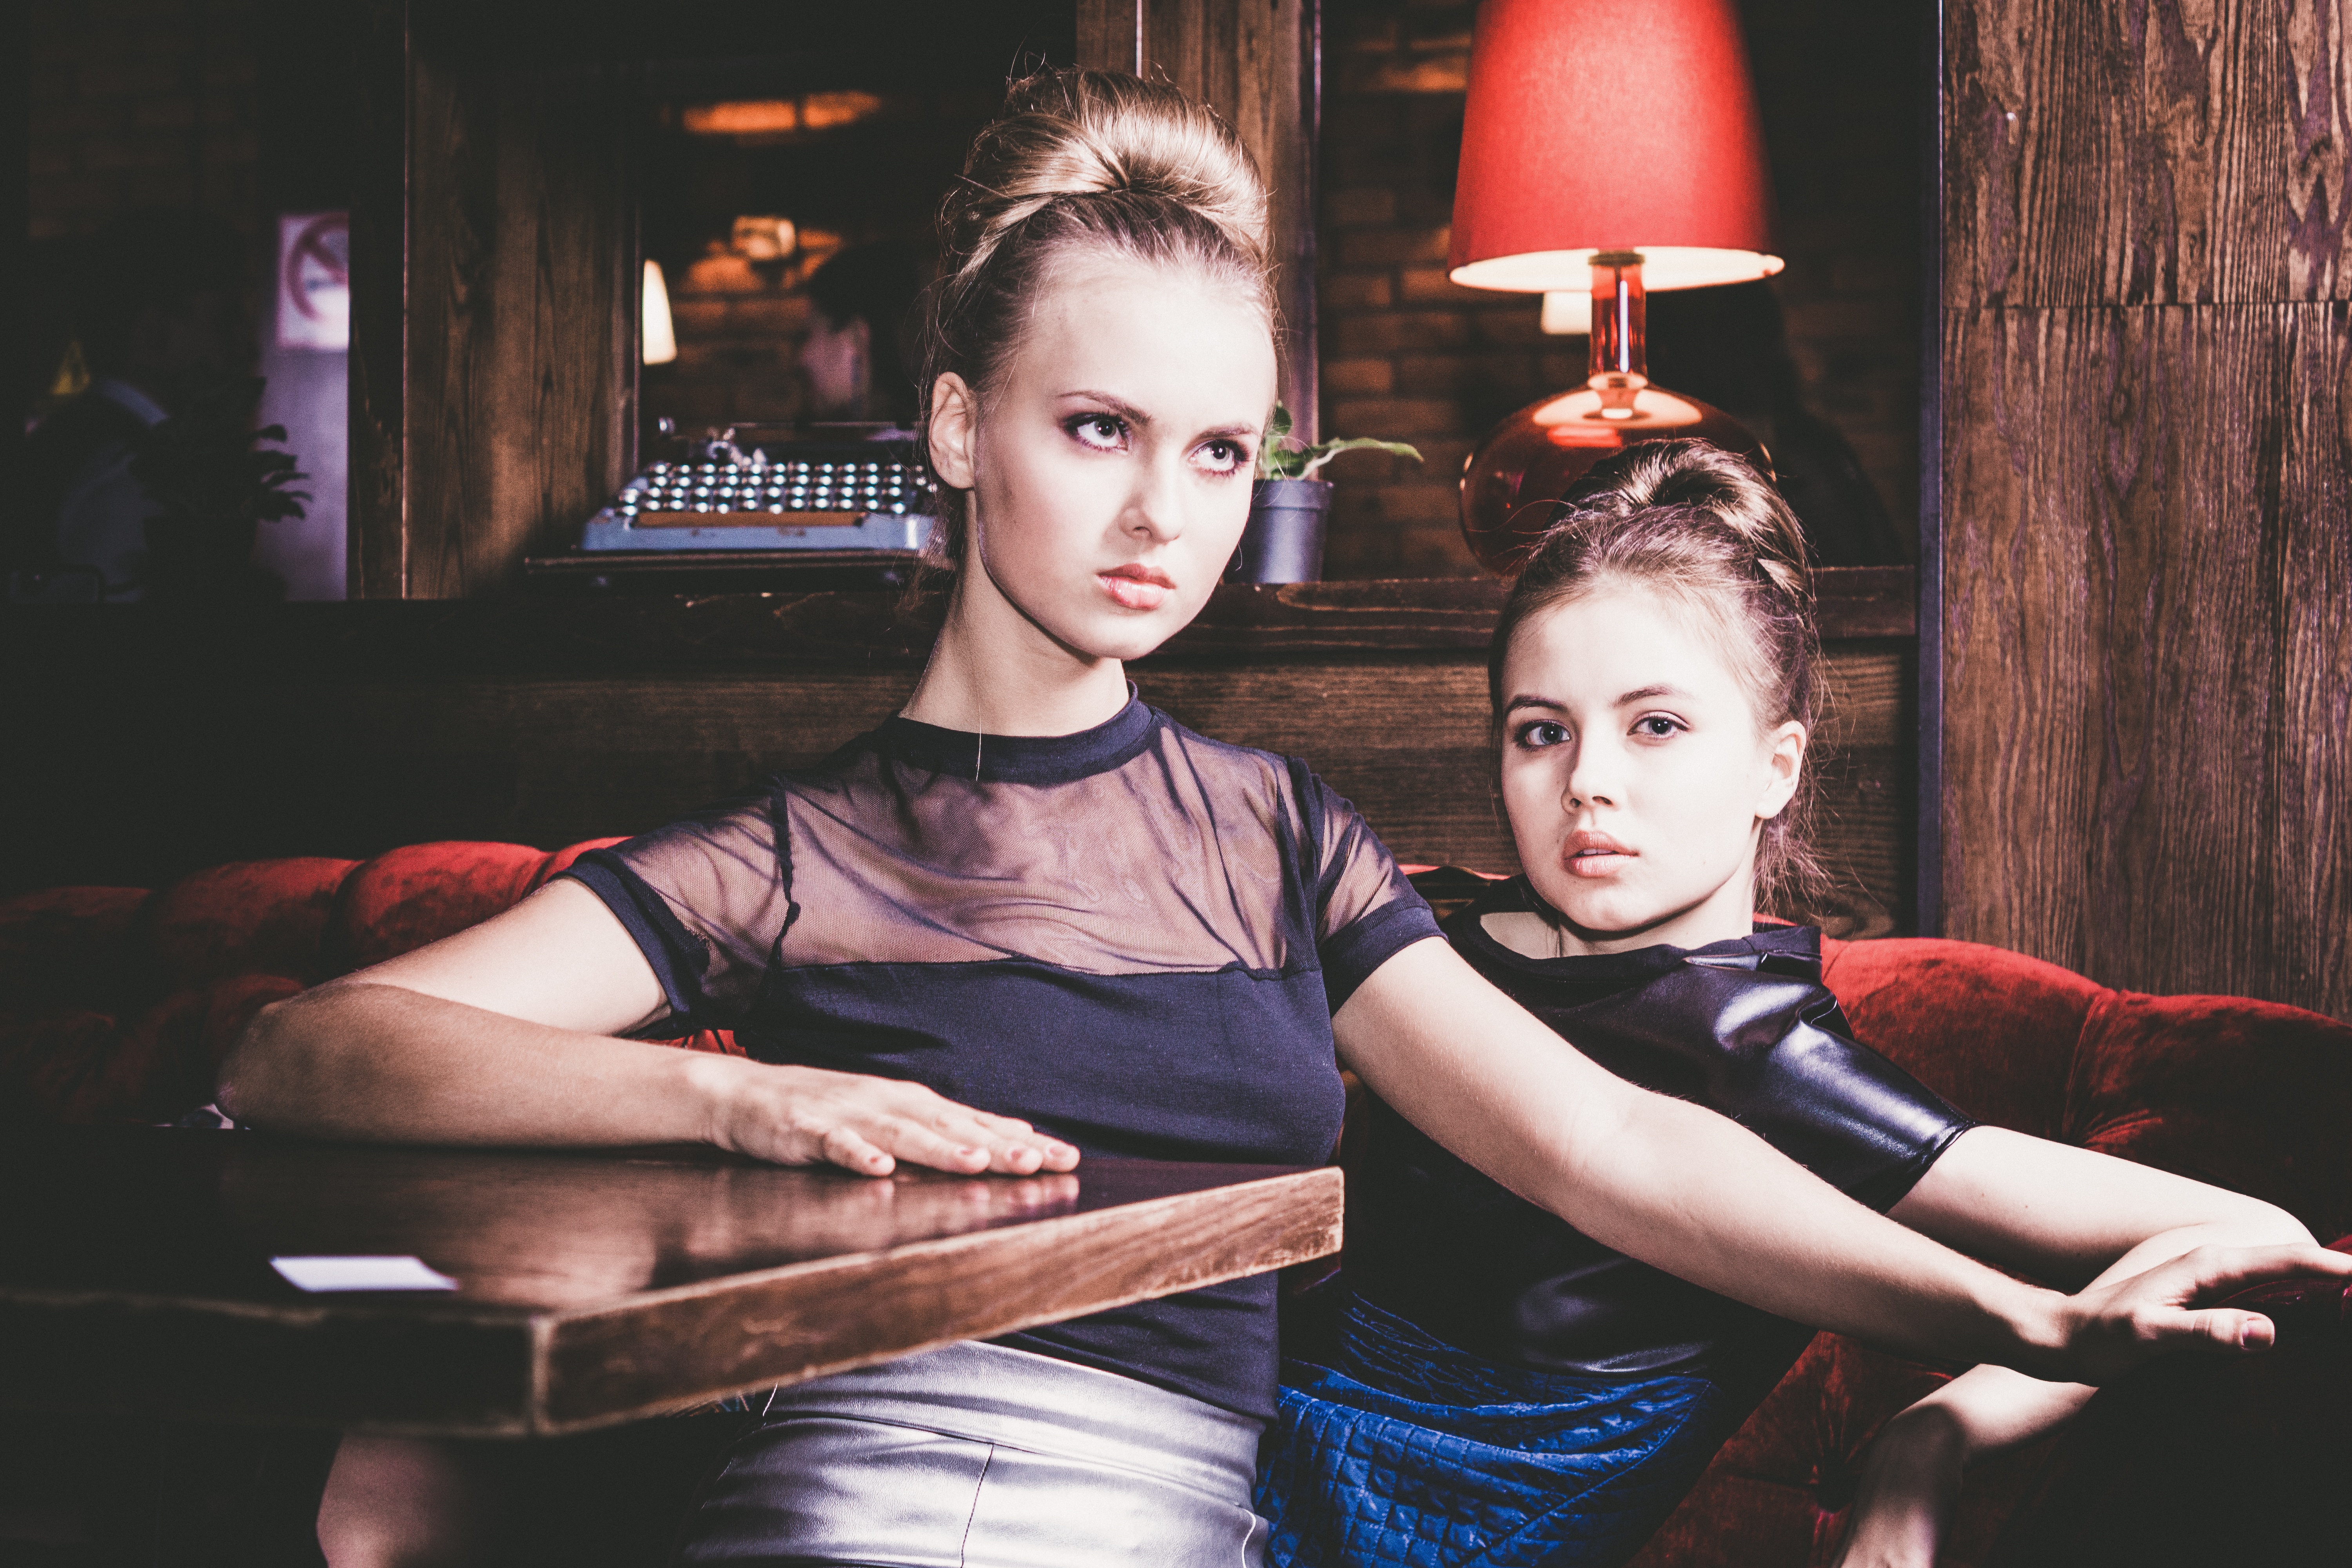
table, girl, woman, view, model, sitting, fashion, sofa, jacket, performance art, singing, beauty, style, dark background, cosmetics, photo shoot, musical theatre